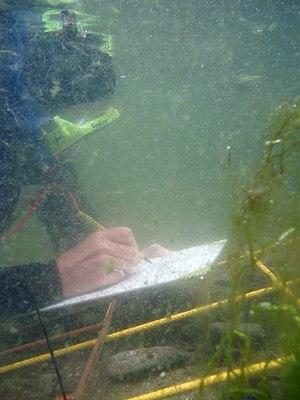
L'archéologie sous-marine est un des domaines de l'archéologie, caractérisé par la localisation, l'exploration et l'étude des vestiges archéologiques se trouvant actuellement sous la mer. Ces vestiges peuvent être constitués d'embarcations et de navires anciens, échoués, naufragés, mais aussi de lieux de vie désormais submergés du fait des variations du niveau des mers et océans au cours du temps. La Convention sur la protection du patrimoine culturel subaquatique adoptée par l'UNESCO en 2001 définit ces vestiges comme « toutes traces de l’existence humaine présentant un caractère culturel, historique ou archéologique se trouvant partiellement ou totalement immergé, de manière périodique ou continuelle ». Cela comprend donc l’ensemble des sites, constructions, artefacts, les épaves ainsi que leurs cargaisons. L'archéologie sous-marine se distingue, en France, de l'archéologie subaquatique, pratiquée quant à elle dans les eaux douces.